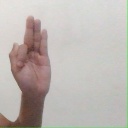
अक्षर: फ